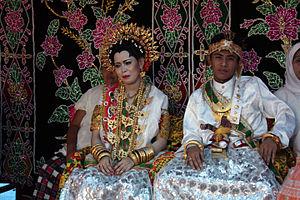
mariage traditionel aux célèbes